Château de Flers

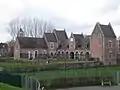
The Château de Flers

The Château de Flers is a château located in Villeneuve d'Ascq, in the Nord department of France. It hosts the Château de Flers museum and the tourism office of Villeneuve d'Ascq city. The château is named after a former nearby village of Flers-lez-Lille.